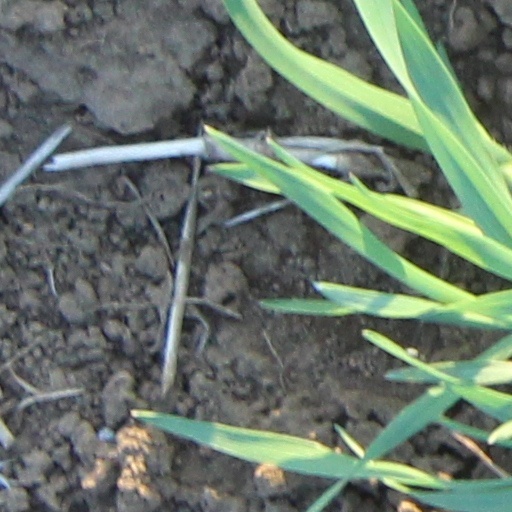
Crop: wheat